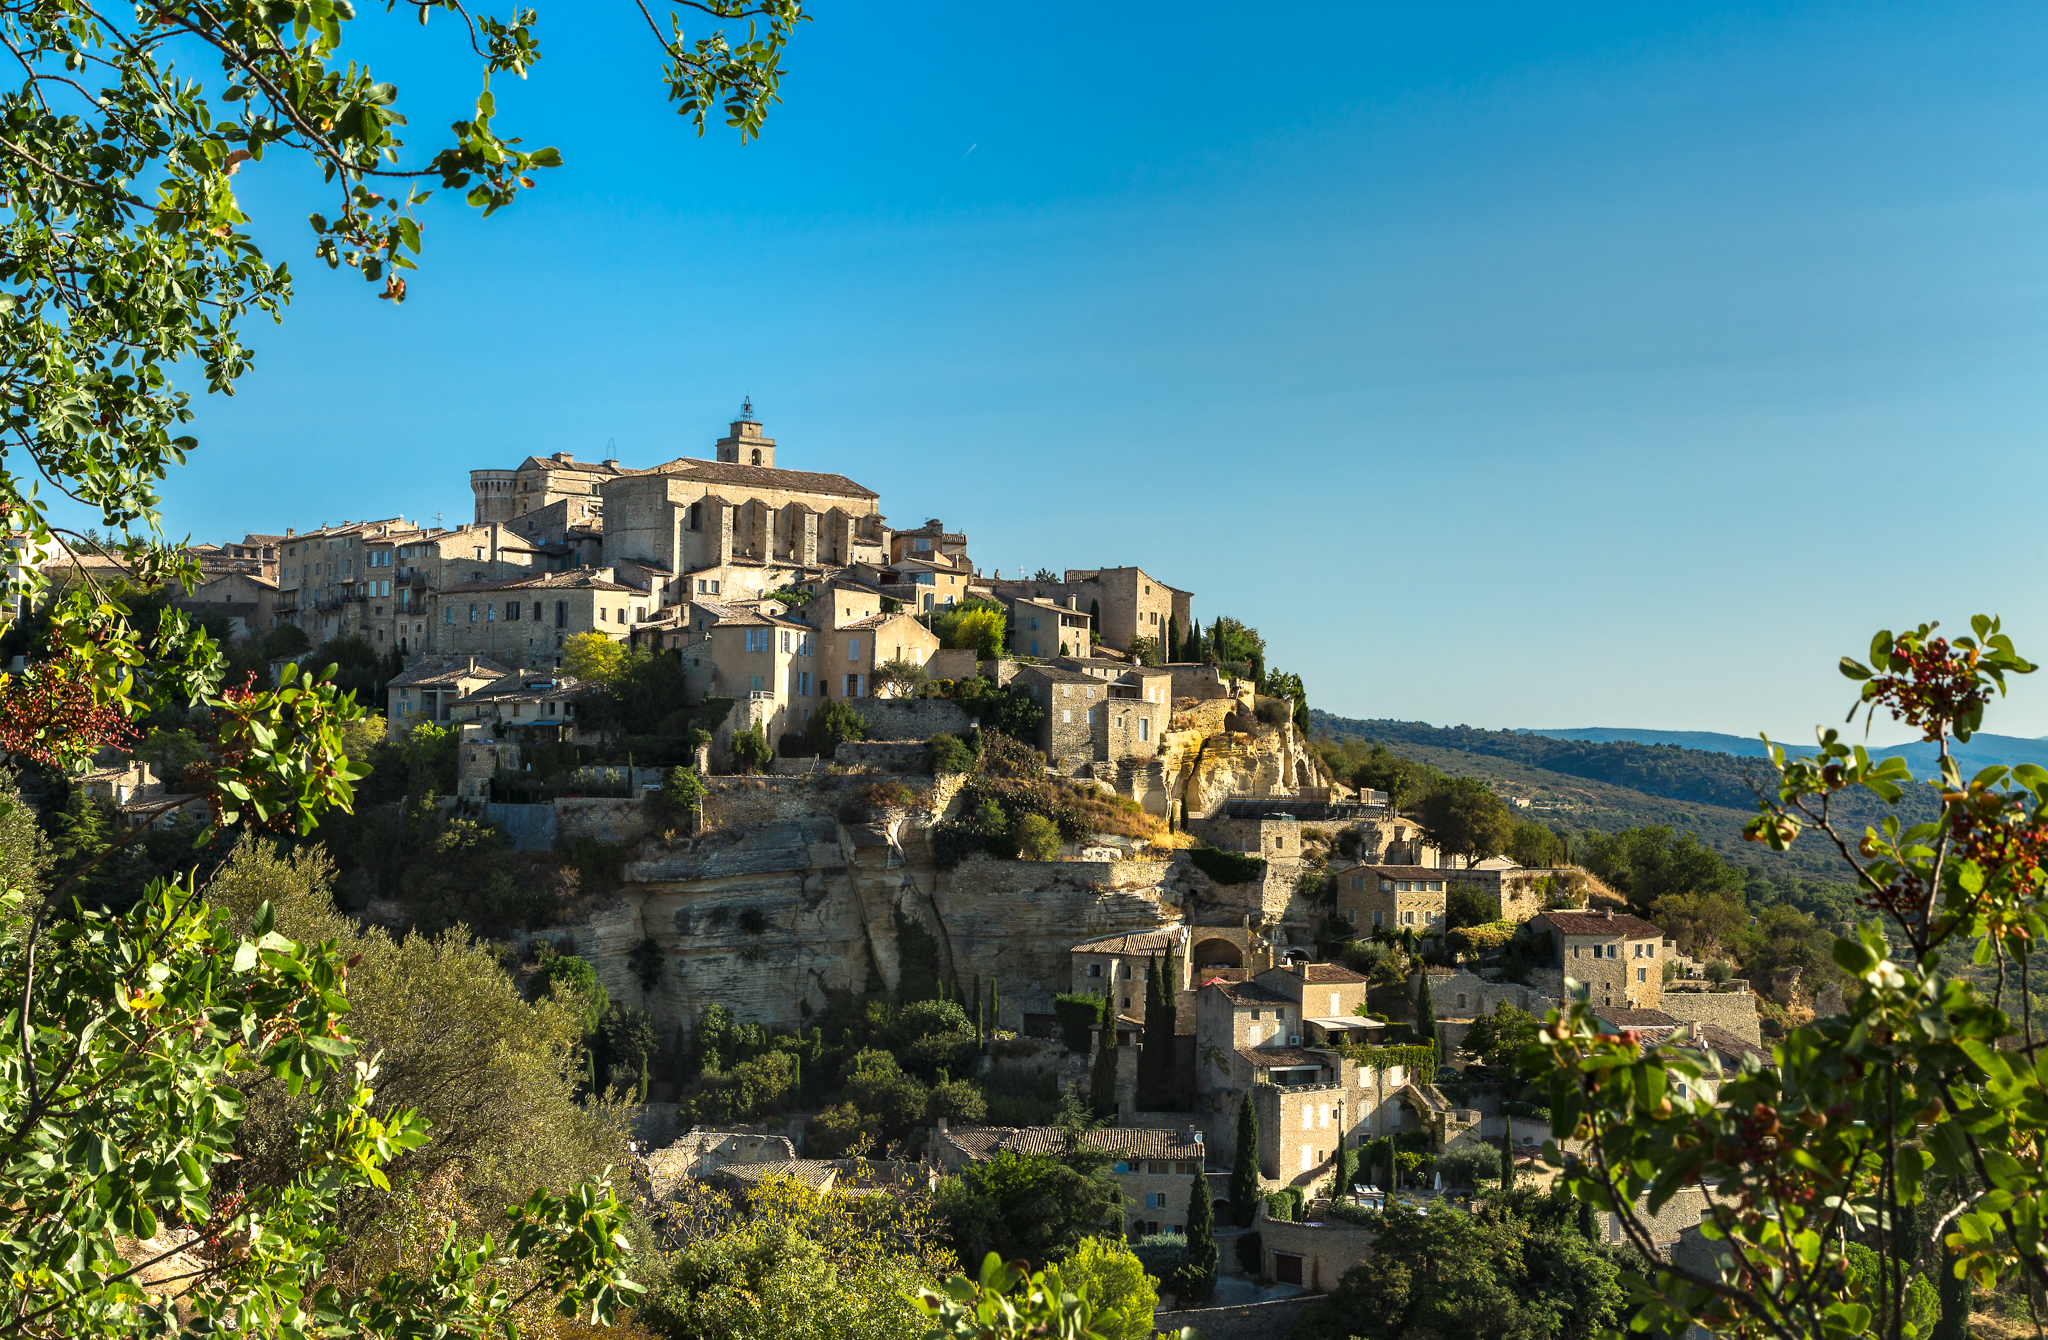
landscape, countryside, morning, hill, flower, town, chateau, stone, cityscape, panorama, vacation, village, france, scenery, landmark, tourism, ruins, picturesque, monastery, hilltop, provence, estate, tileroofs, vaucluse, gordes, unesco world heritage site, historic site, human settlement